Dante Alighieri

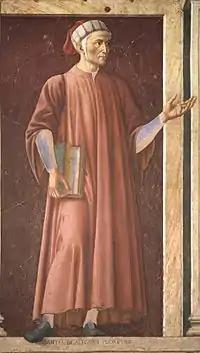
Mural of Dante in the Uffizi, Florence, by Andrea del Castagno,

Dante said he first met Beatrice Portinari, daughter of Folco Portinari, when he was nine (she was eight), and he claimed to have fallen in love with her "at first sight", apparently without even talking with her. When he was 12, however, he was promised in marriage to Gemma di Manetto Donati, daughter of Manetto Donati, member of the powerful Donati family. Contracting marriages for children at such an early age was quite common and involved a formal ceremony, including contracts signed before a notary. Dante claimed to have seen Beatrice again frequently after he turned 18, exchanging greetings with her in the streets of Florence, though he never knew her well.